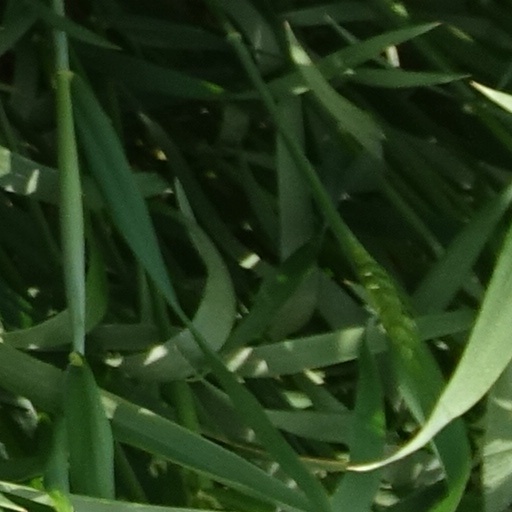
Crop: wheat